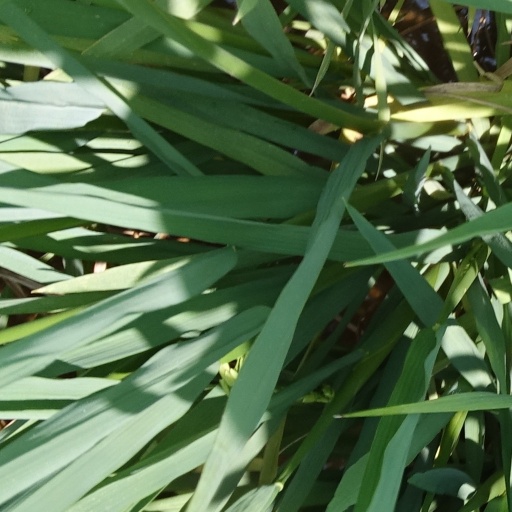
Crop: rice